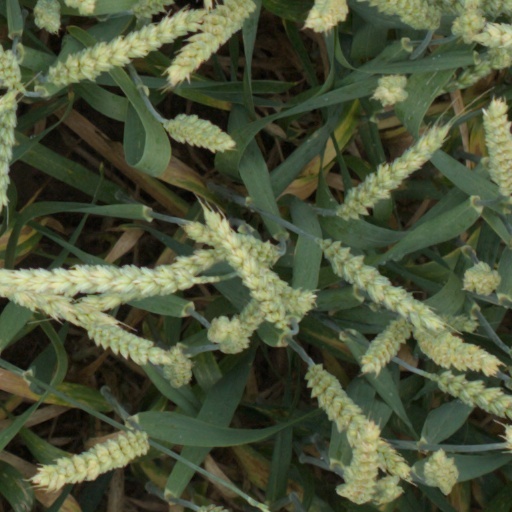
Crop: wheat